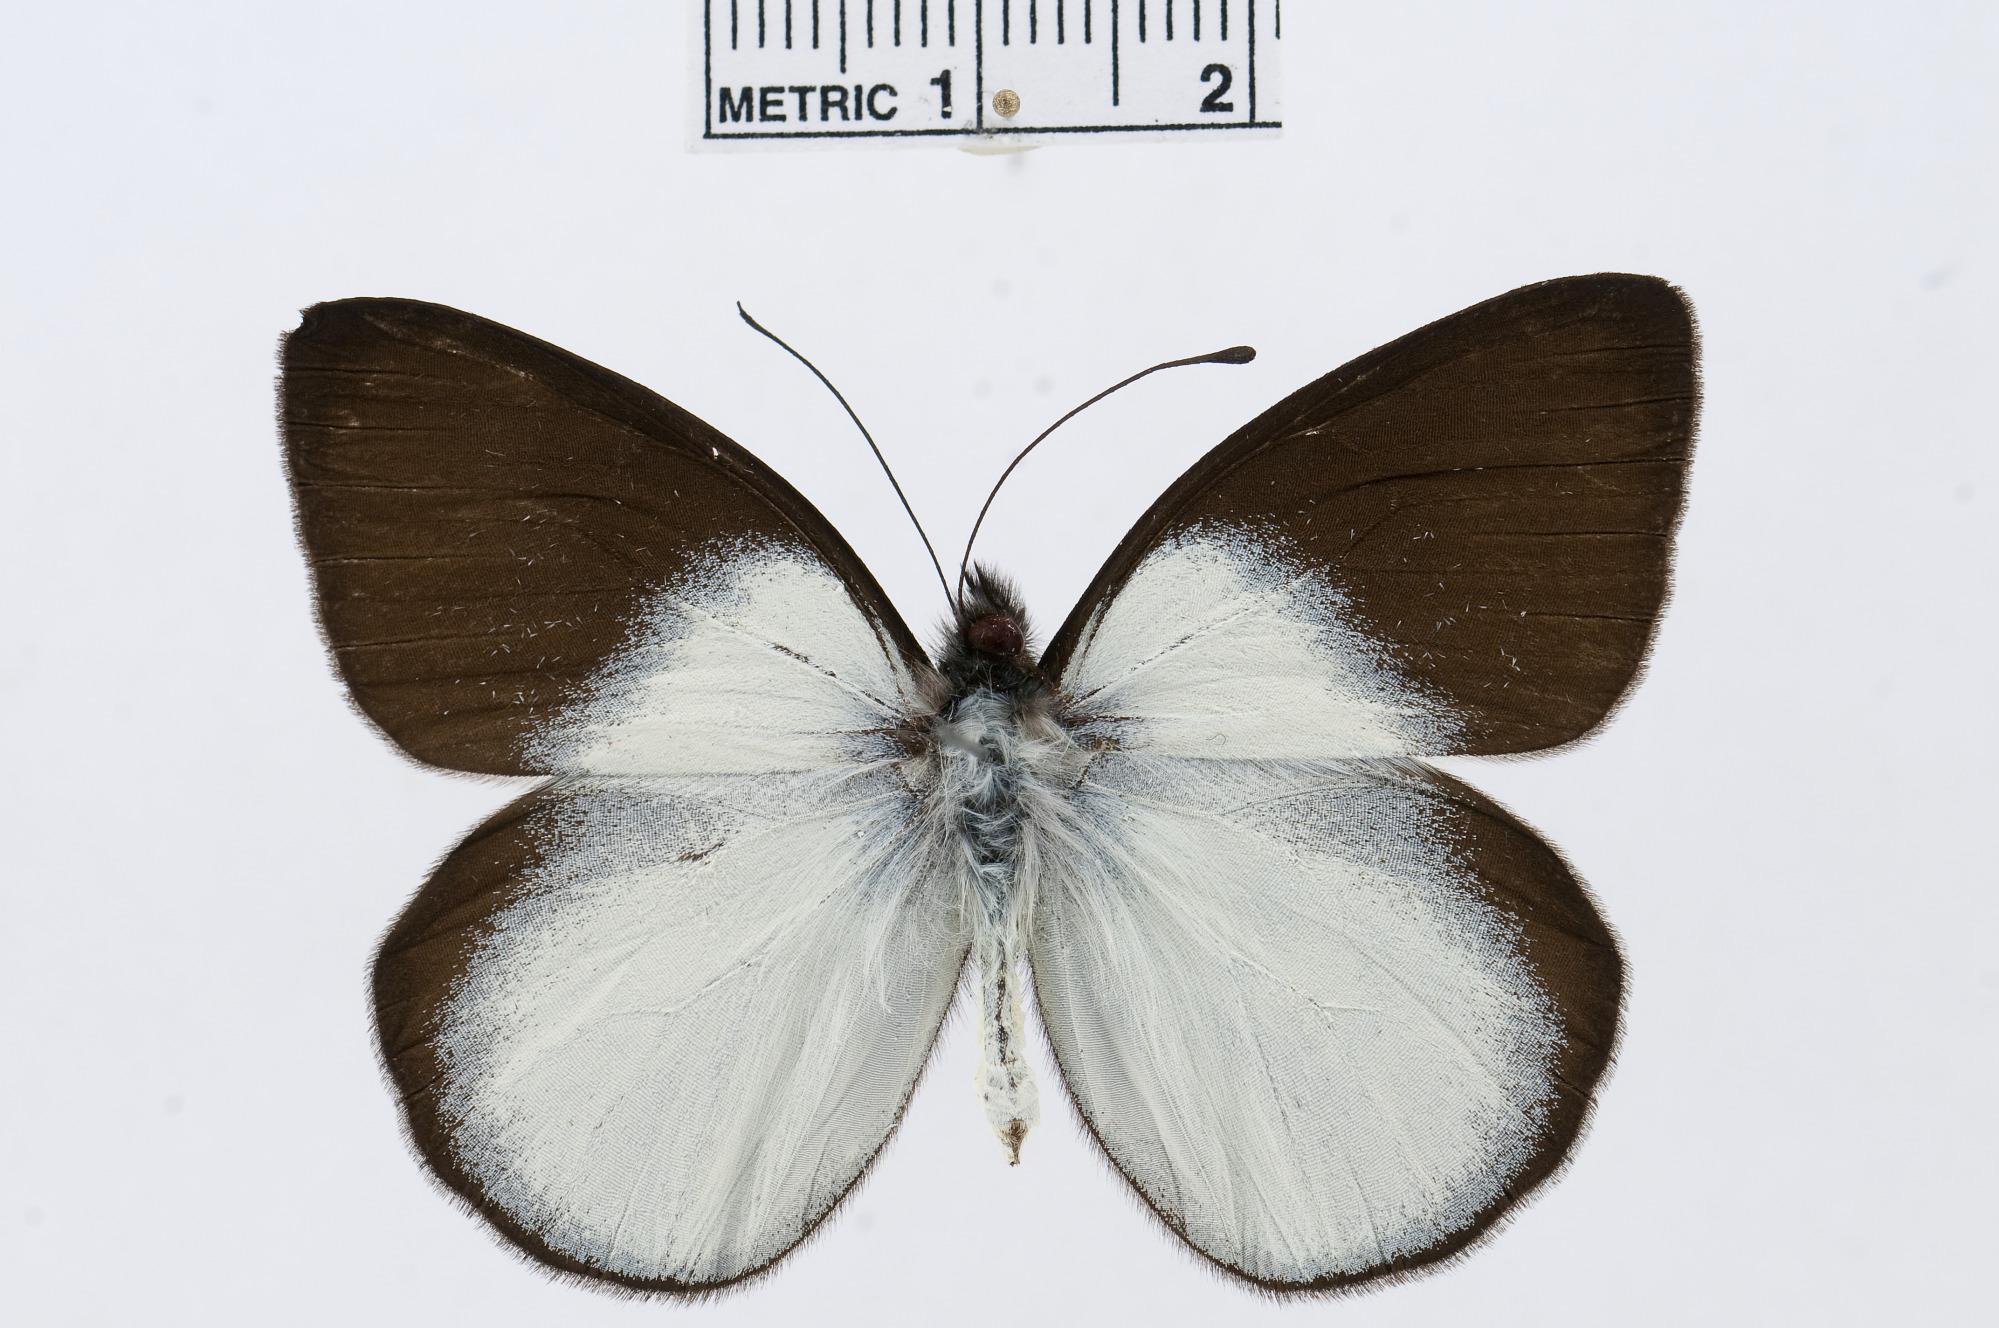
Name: Delias nais
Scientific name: Delias nais
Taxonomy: Animalia, Arthropoda, Hexapoda, Insecta, Lepidoptera, Pieridae, Pierinae